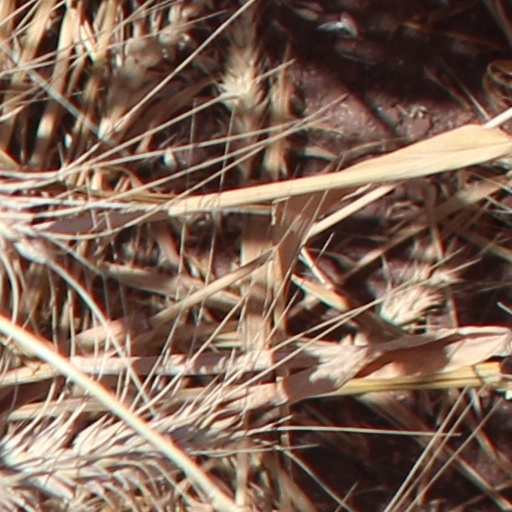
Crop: wheat